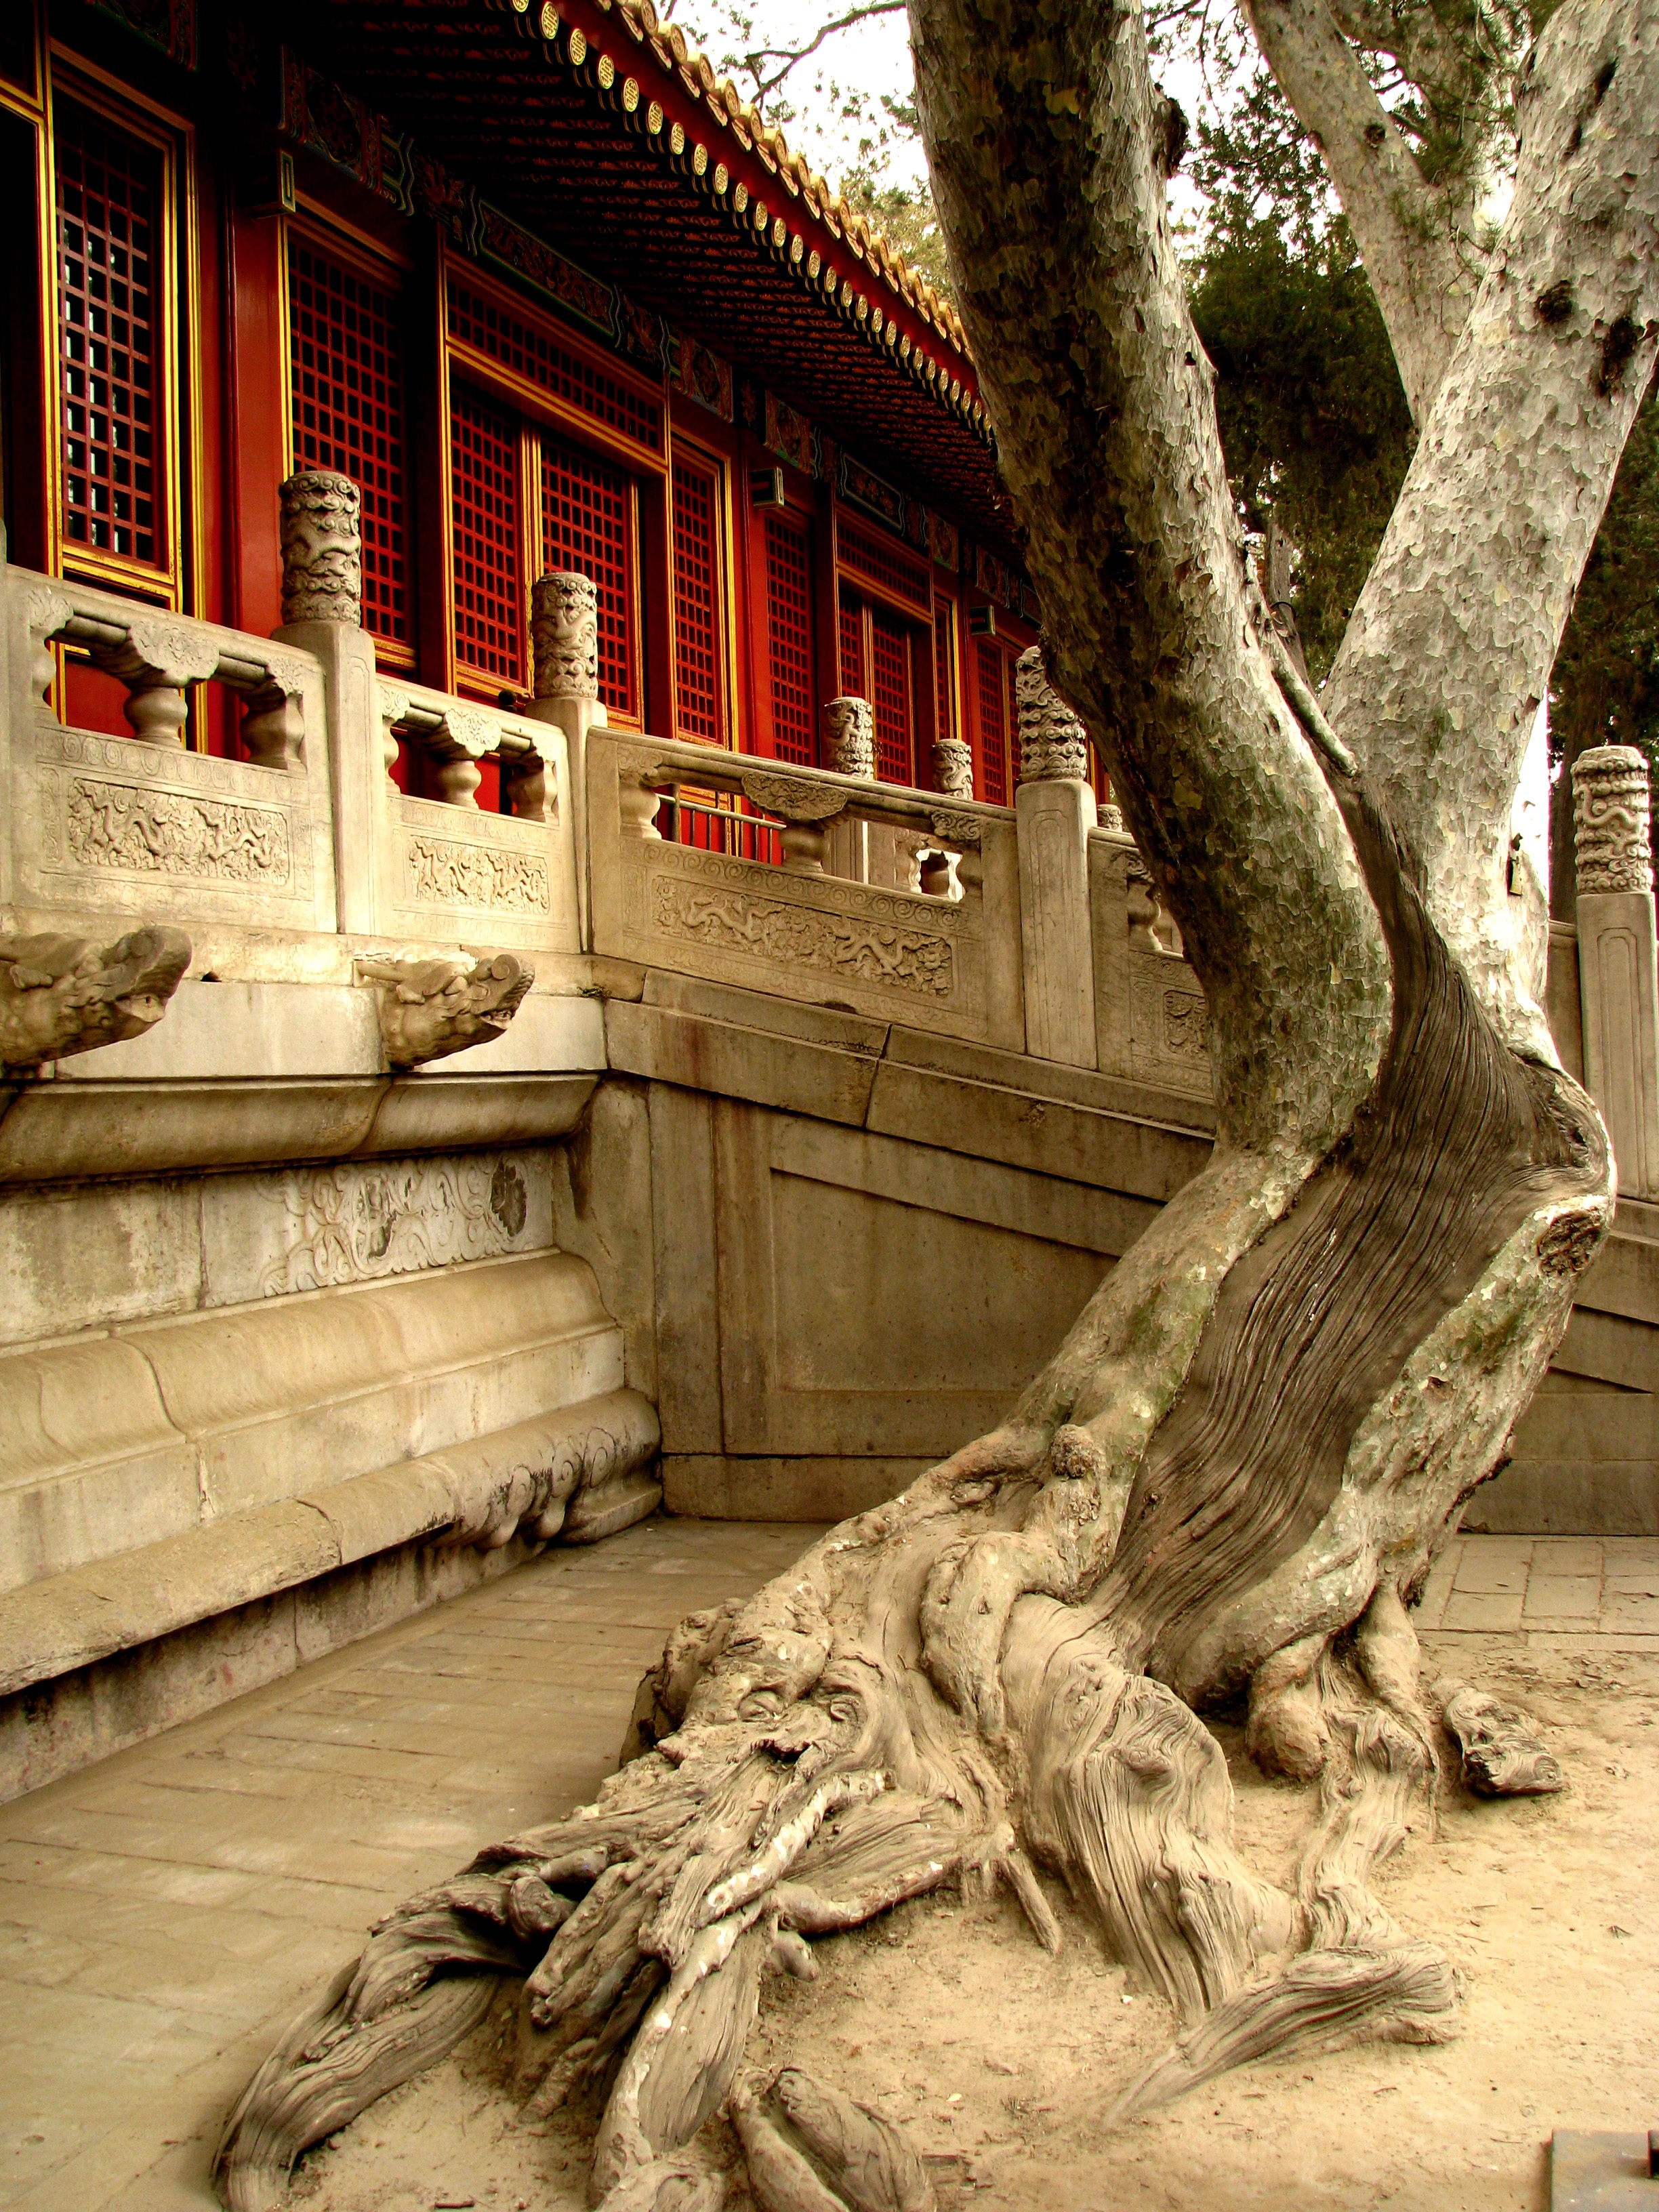
tree, plant, wood, statue, sculpture, art, temple, carving, china, forbidden city, ancient history